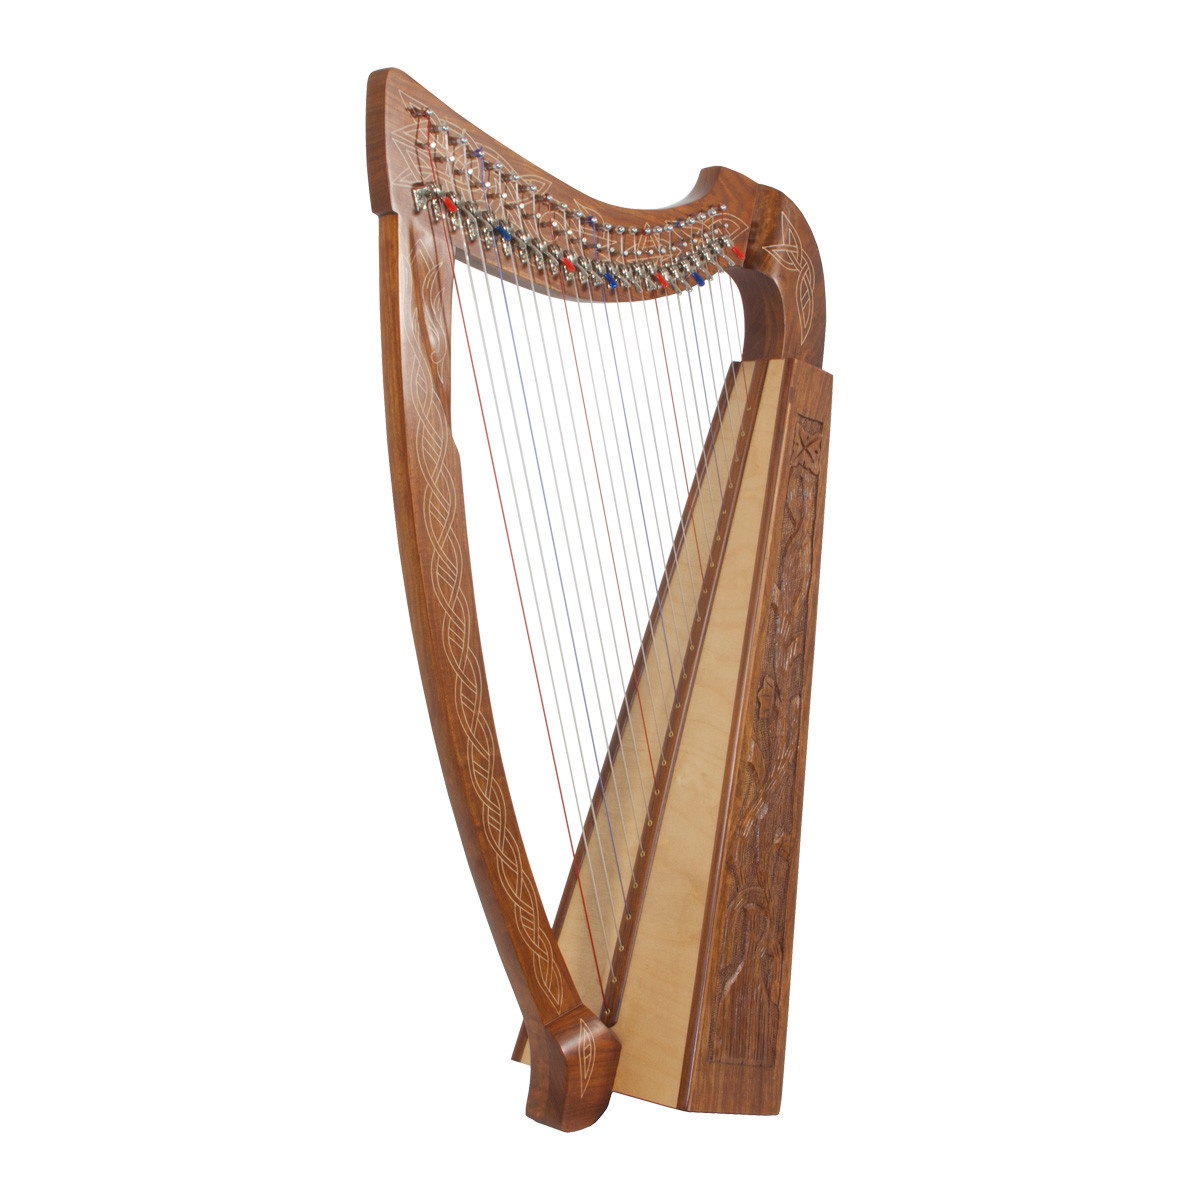
ROOSEBECK HEATHER HARP 22-STRING CHELBY LEVERS VINE
22 strings - 3 octaves - Excellent lightweight harp Note range of C3 to C6 - Color coded strings for easy play Full Chelby lever harp - Easily change keys Handcrafted frame of solid wood - ply soundboard for exceptional sound and strength Tuning tool and extra string set included Nylon gig bag (HTNC) sold separately Heather Harp (TM) by Roosebeck with Chelby levers Vine design hand carved in side panels. Featuring the smooth, sleek look of the Chelby levers is reflected in their functionality. Compared to the standard Roosebeck harp levers, the Chelby levers are mechanically superior. The design allows the lever to engage the string from the side and limit the possibility of strings lifting off the bridge pin. Professional harpists appreciate the red and blue colored caps, which make it easy to locate the C- and F-string levers. The lever is attached to its base by a hex bolt. A synthetic washer is spaced between the lever and base, creating a smooth and controlled, lifting action that resists slipping once engaged. The base of each lever is mounted to the harp arm by two screws, should any adjustment be necessary. The bridge pins for the Chelby levers have also been improved; they can be adjusted, in or out, by simple turning with a hex wrench. The 22 DuPont hard nylon strings, a range from C3 to C6, 22 sharpening levers, engraved and inlaid sheesham frame and a high quality ply soundboard for exceptional sound and strength. The Natural wood grain and coloring is unique to each harp and my vary from the photo. Overall Size: 36" L x 9" H x 18.5" W. Includes a tuning tool and extra string set. Strings Special note on strings There is no warranty on strings. Manufacturers recommend that you change the strings every 3-4 months. It is always a good idea to keep an extra set of stings to replace any that may break. You should always wipe down your strings with a clean dry cloth after use. If you store your instrument, you should consider changing the strings when you pick it up again. Weight & Size Item Weight: 11 lbs. Item Length: 19 Inches Item Height: 36 Inches Item Width: 9 Inches Origin: PK UPC: 844731062650 Packed Weight: 16 lbs. Ship Weight: 43 lbs. Ship Length: 36 Inches Ship Height: 24 Inches Ship Width: 11 Inches
Brand: Accentmusic.com
Category: Arts & Entertainment > Hobbies & Creative Arts > Musical Instruments > String Instruments > Harps